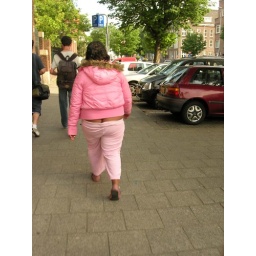
pink girl in Rotterdam